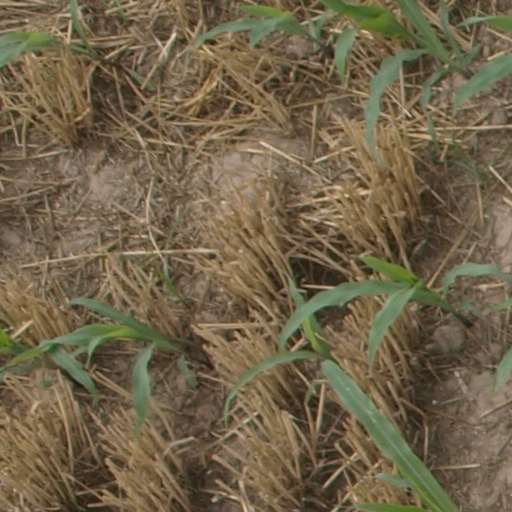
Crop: maize; corn